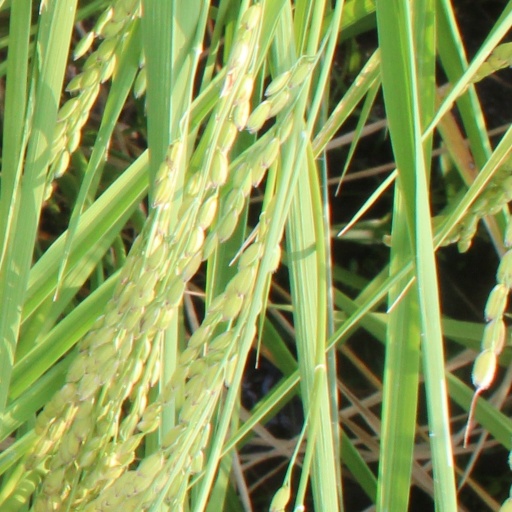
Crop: rice